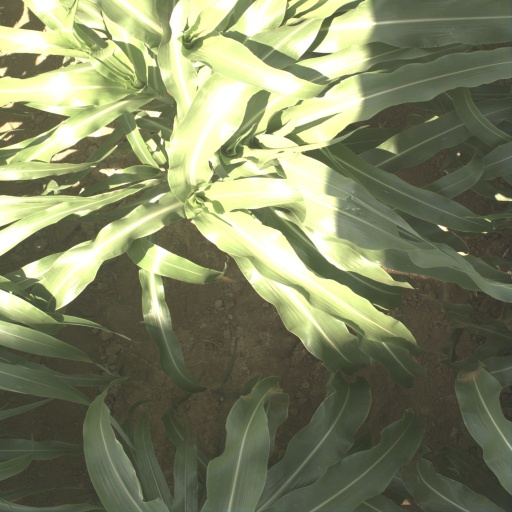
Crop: sorghum